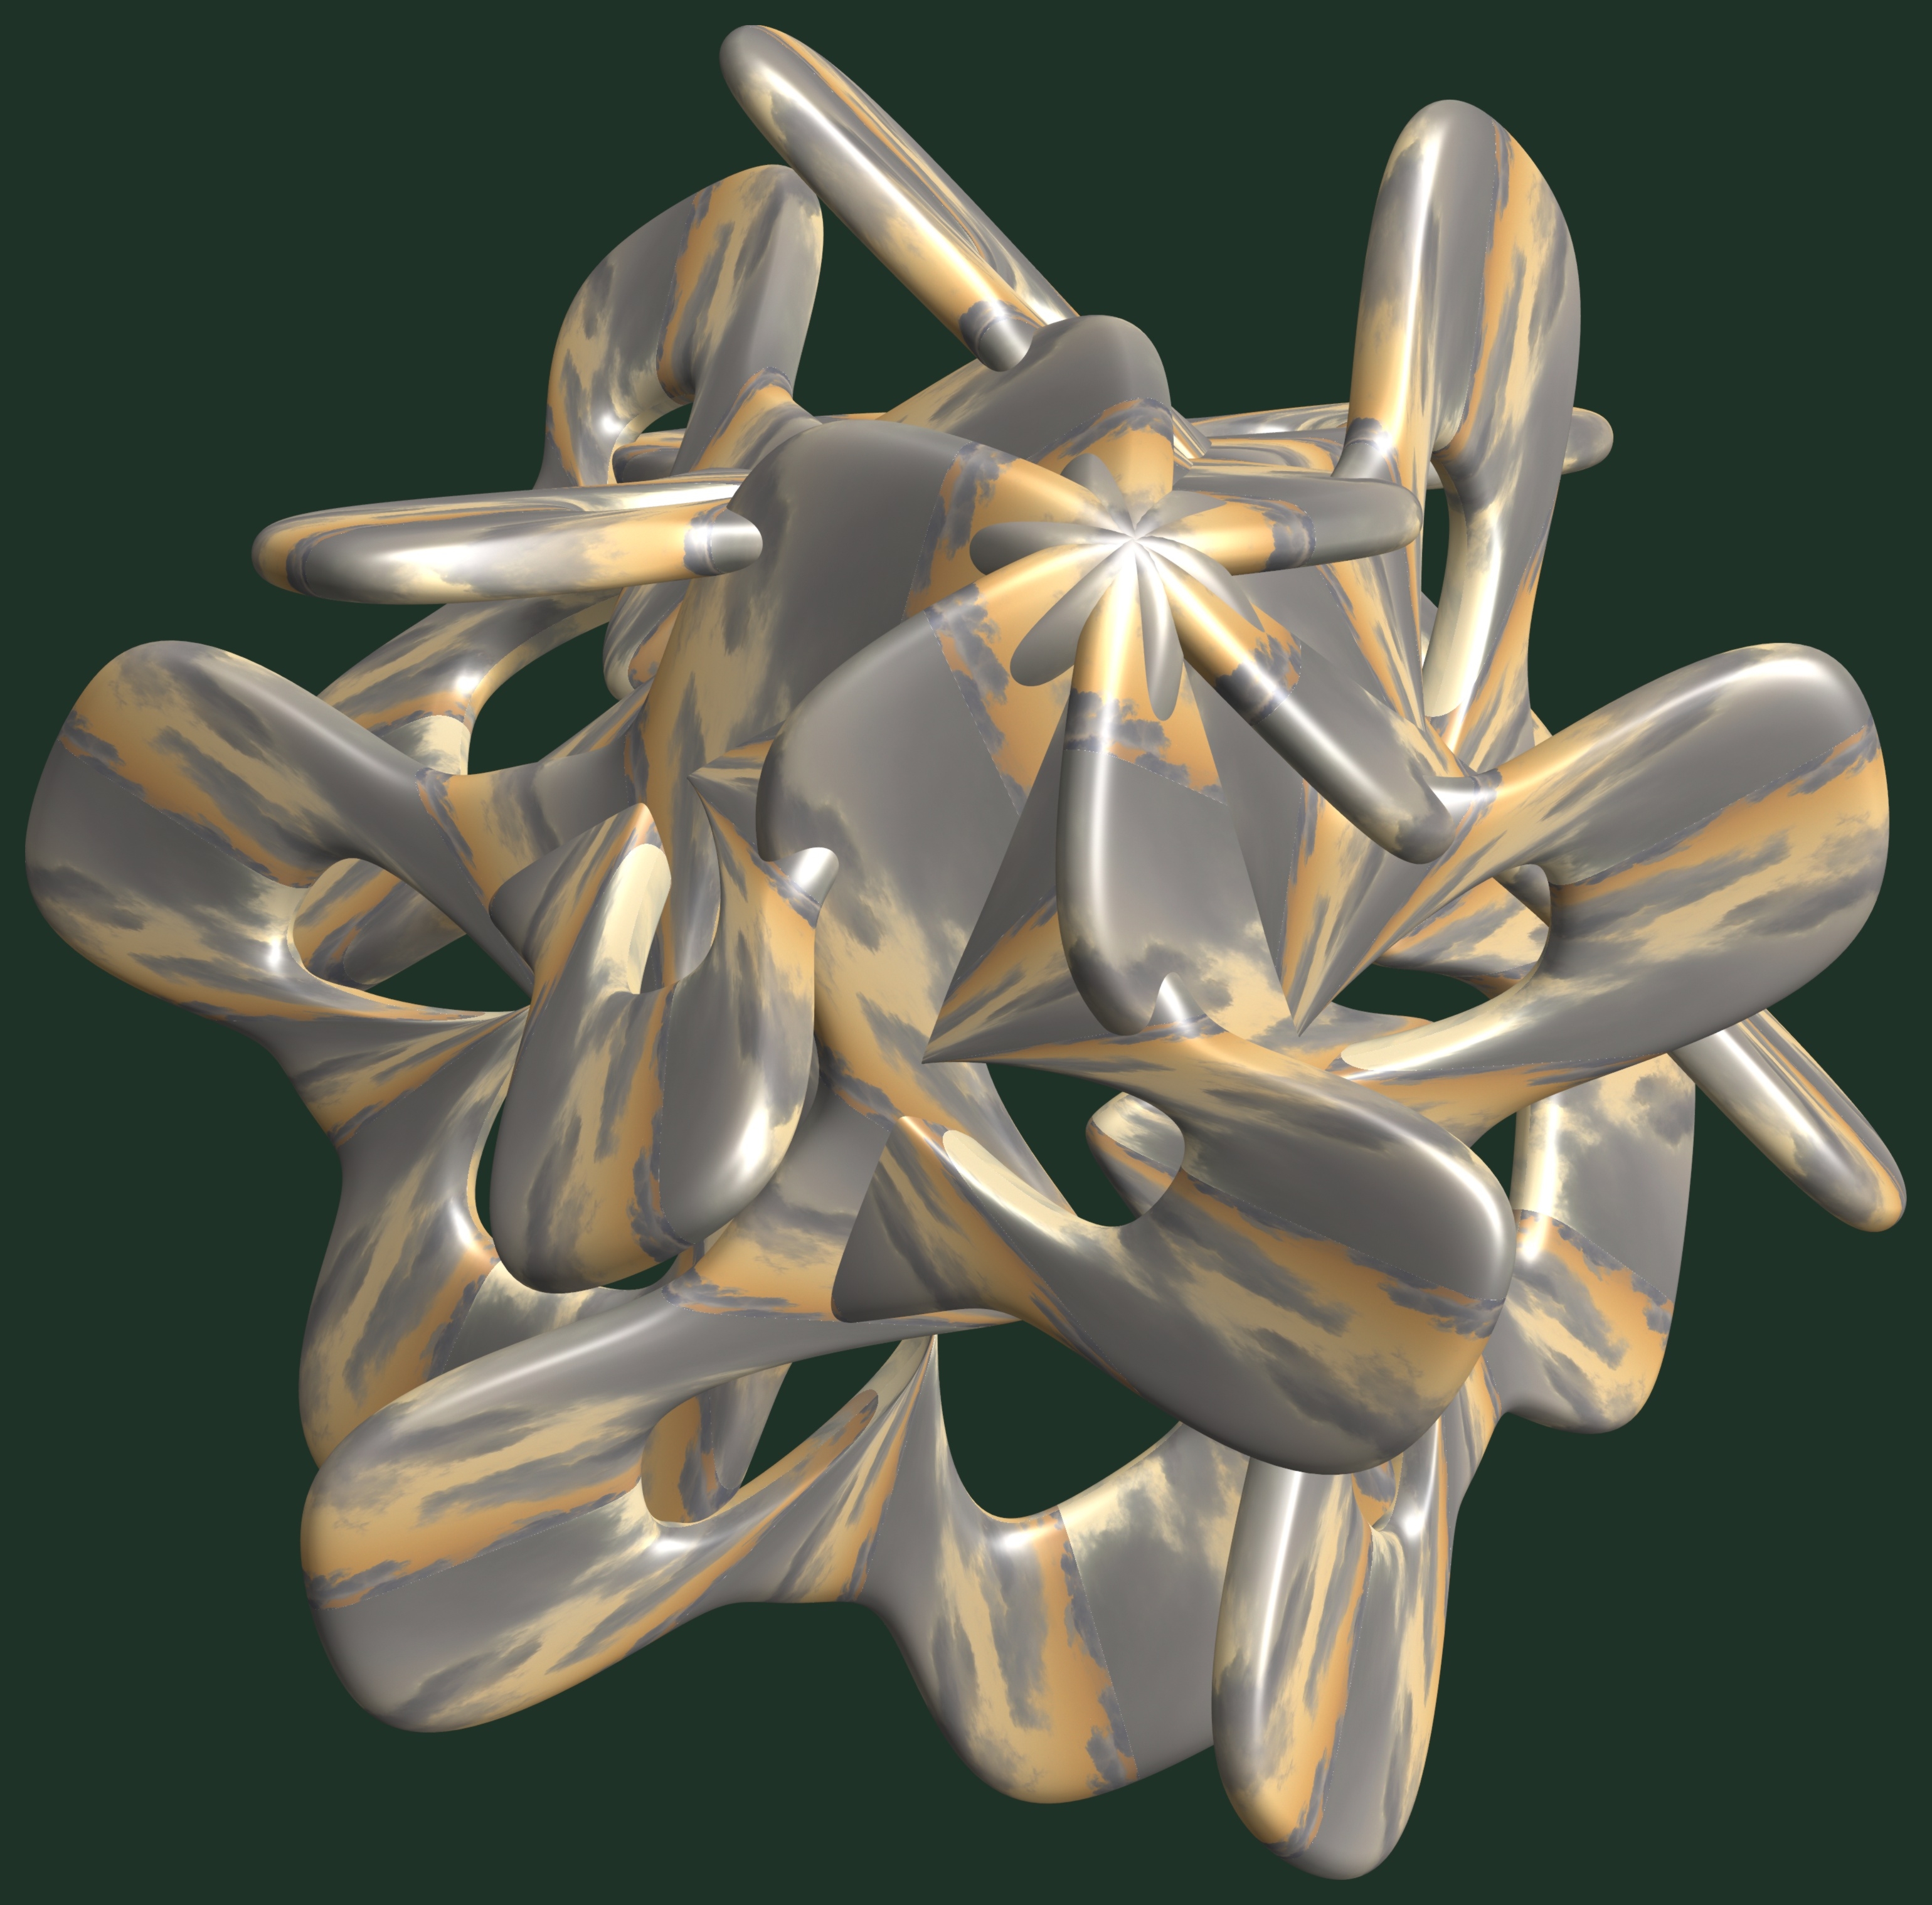
branch, structure, plant, texture, leaf, flower, pattern, design, symmetry, 3d, graphic, torus, mathematica, cg, parametricplot3d, code, program, algorithm, abstruct, mapping, macro photography